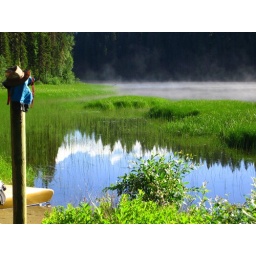
Impromptu hat rack by the river